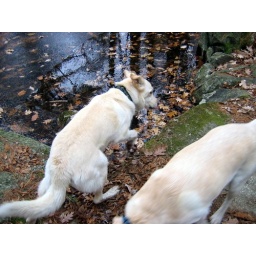
Early experiments in walking on water